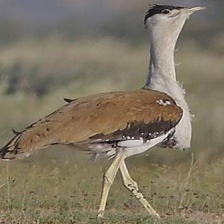
Species: INDIAN BUSTARD
Scientific name: ARDEOTIS NIGRICEPS